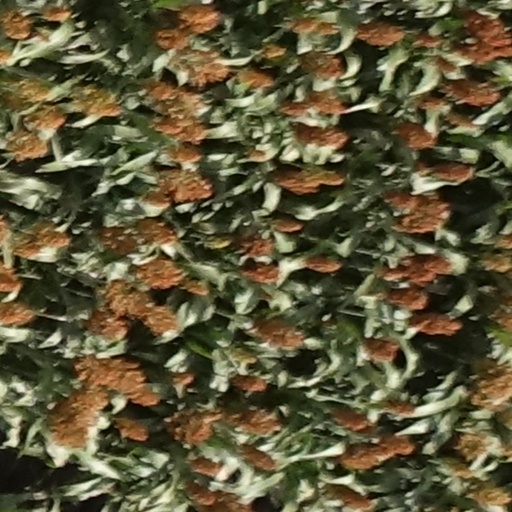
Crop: sorghum